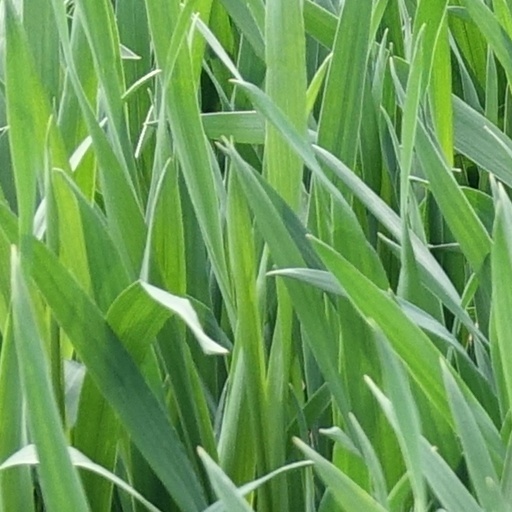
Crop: wheat